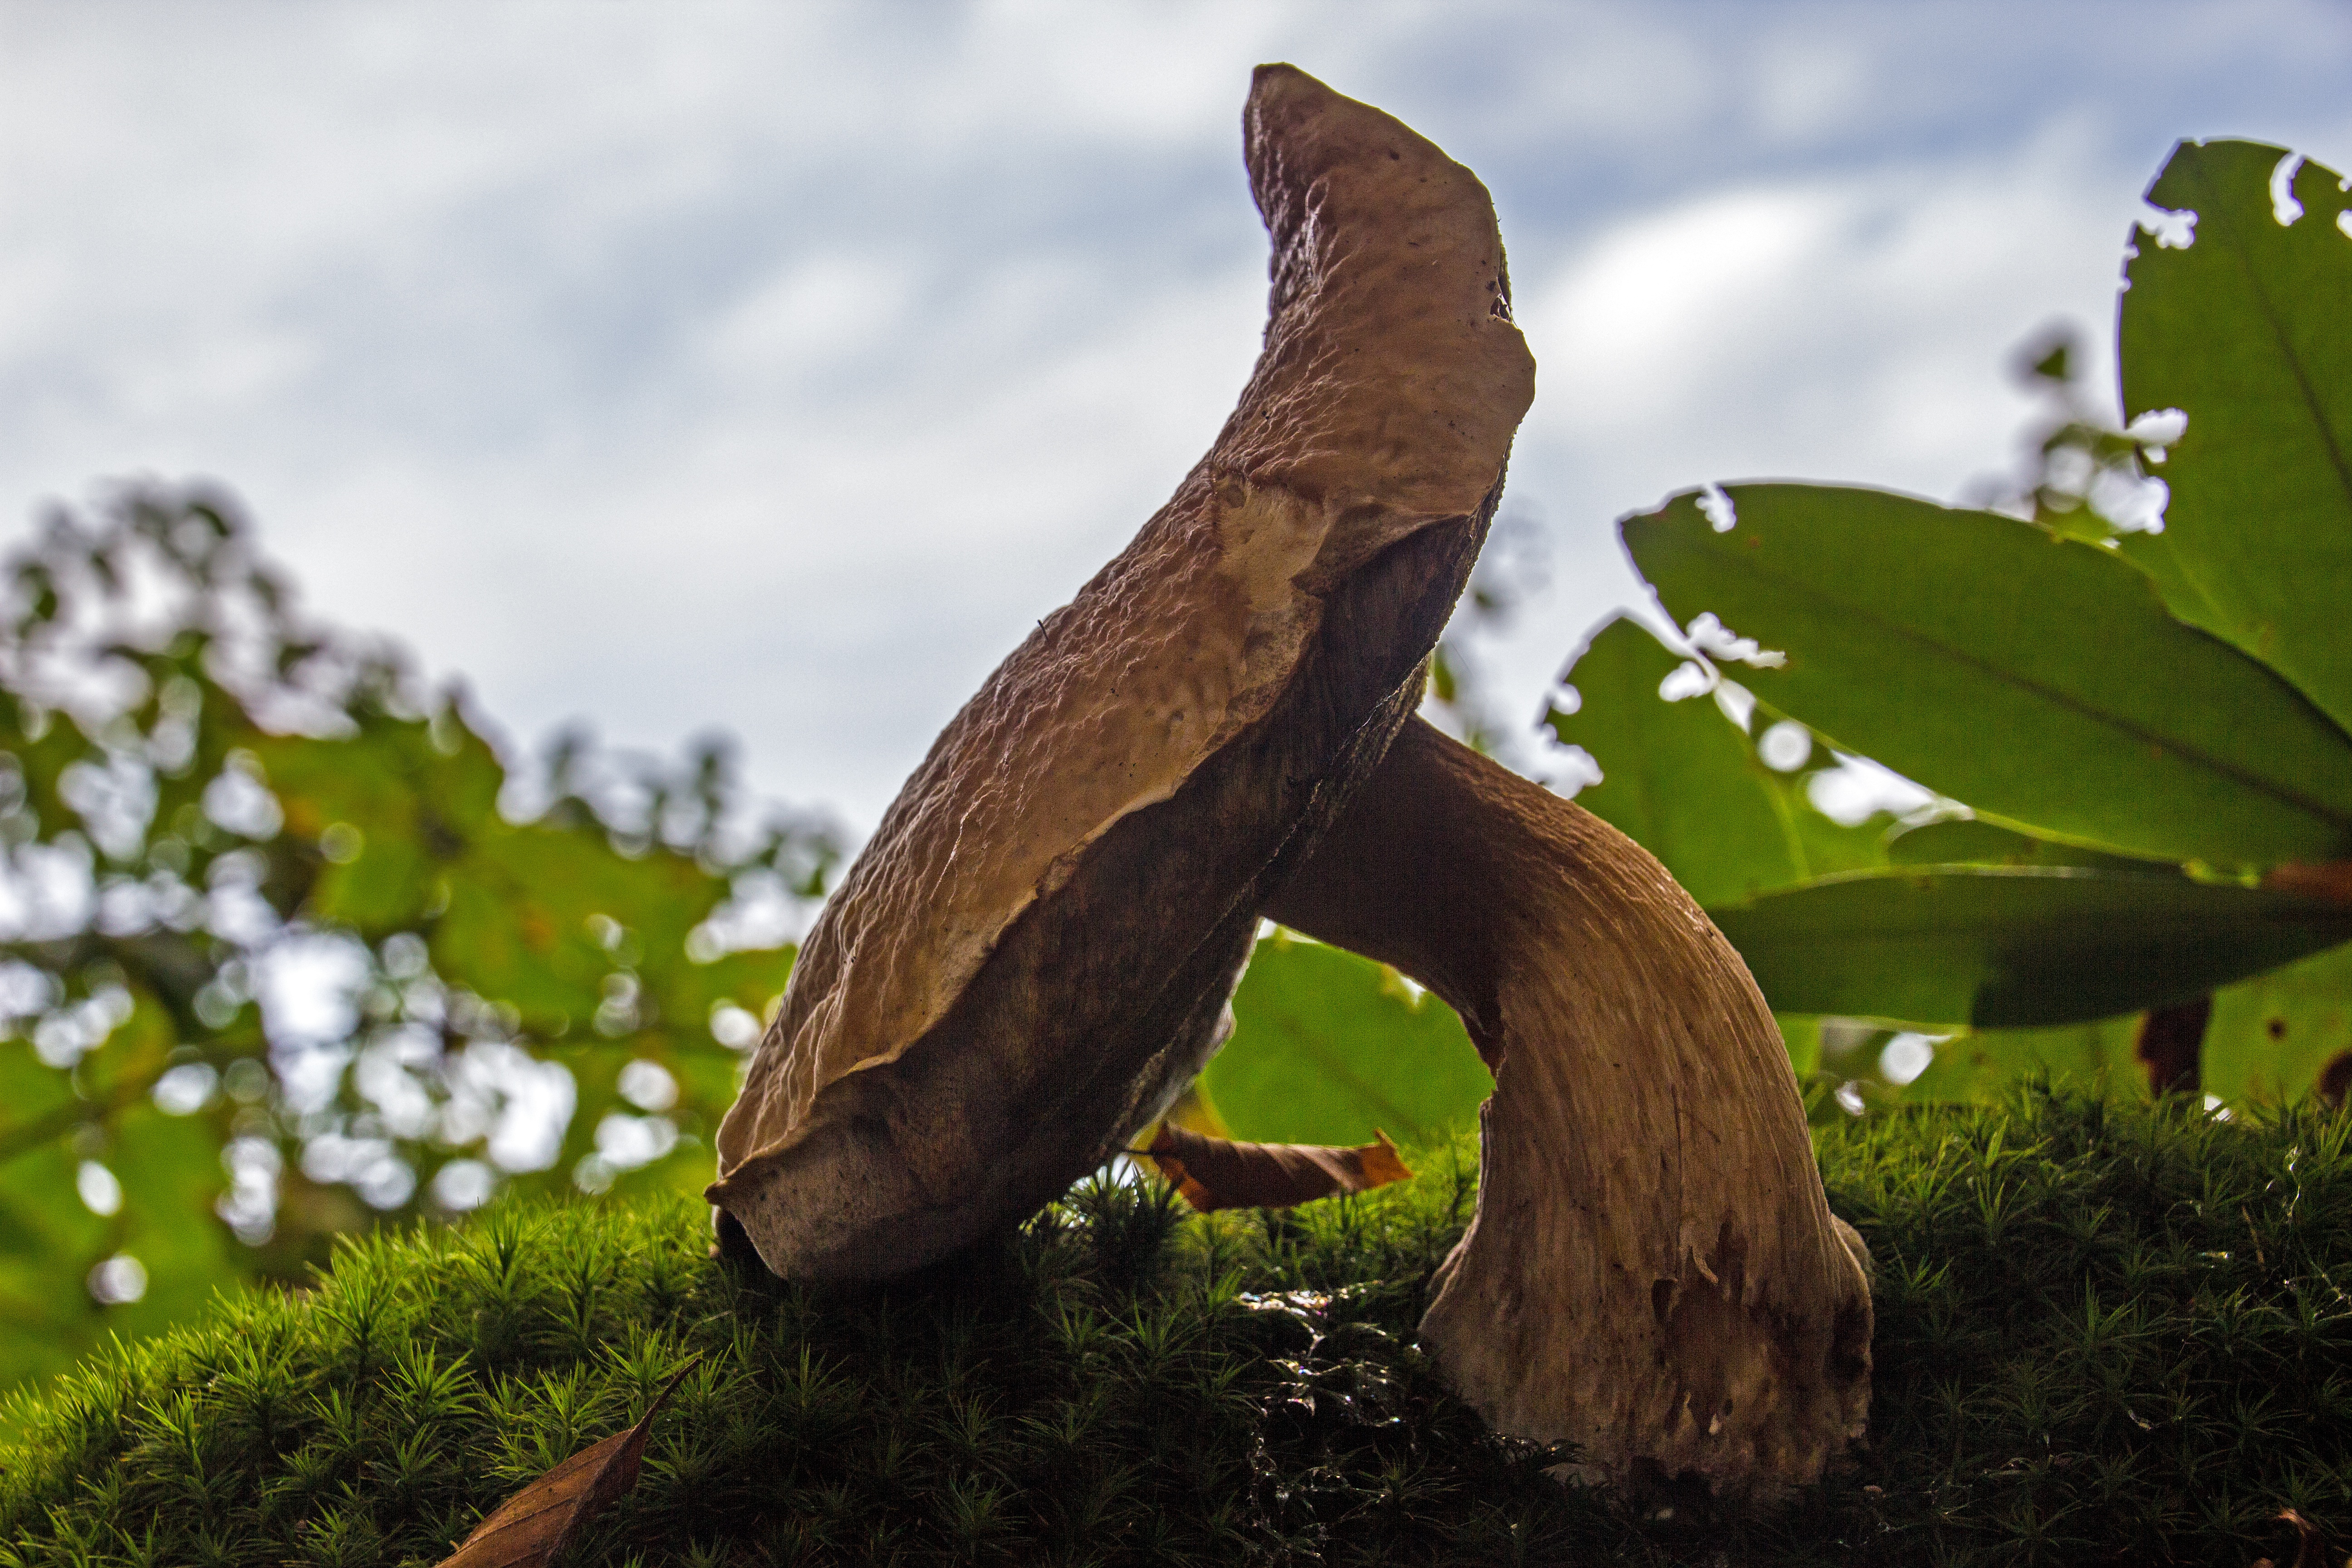
tree, nature, branch, bird, plant, leaf, flower, wildlife, green, botany, flora, fauna, netherlands, mushrooms, macro photography, woody plant